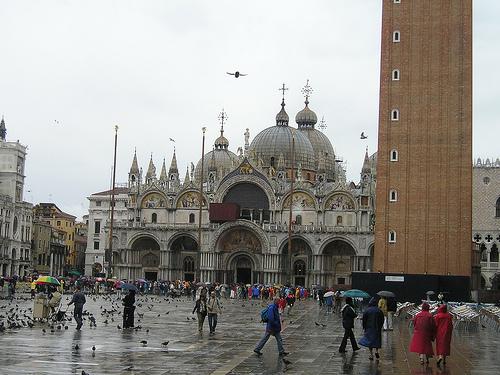
Weather: rain or strom